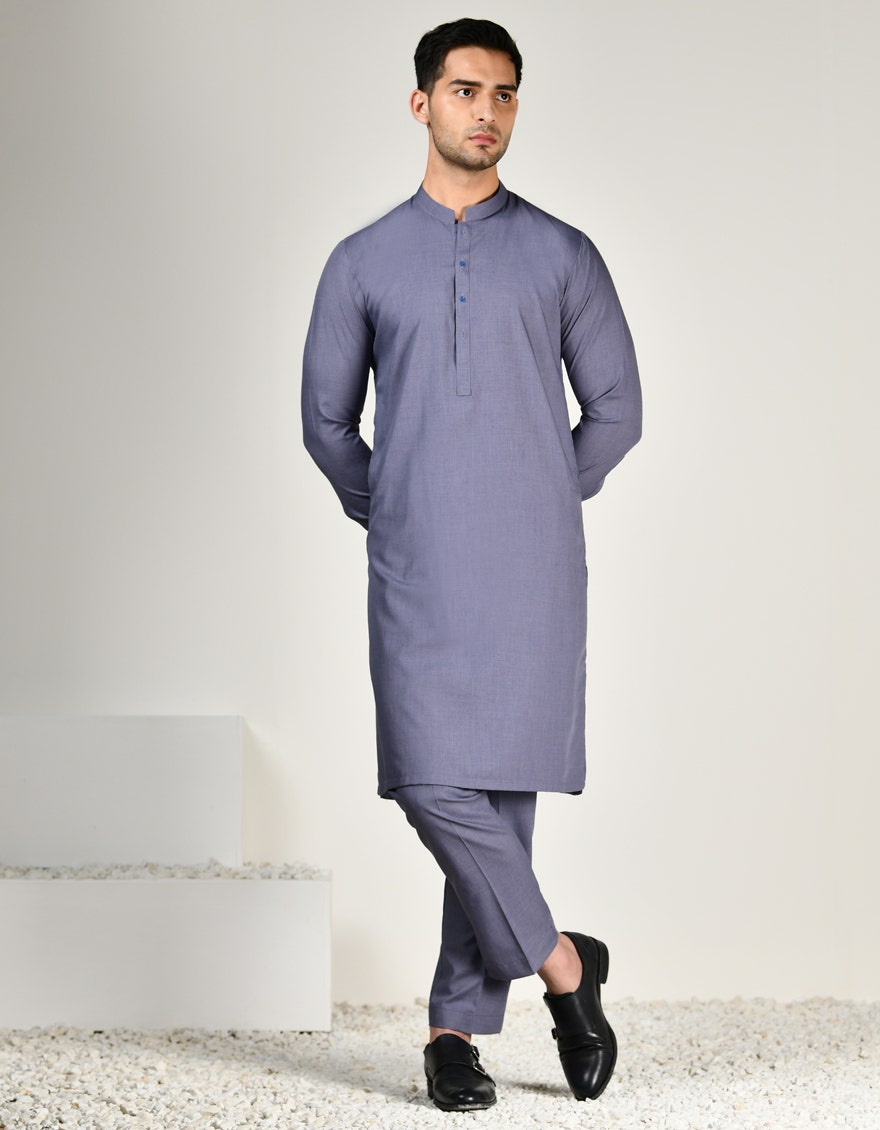
blue kurta pantaloon